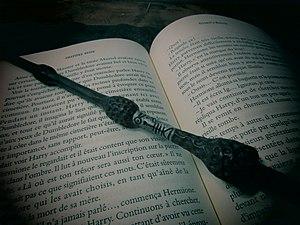
Double-page de Harry Potter 7 avec réplique de la baguette de sureau. British
Joanne Rowling [ d͡ʒoʊˈæn ˈroʊlɪŋ], plus connue sous les noms de plume J. K. Rowling et Robert Galbraith, est une romancière et scénariste anglaise née le 31 juillet 1965 dans l’agglomération de Yate, dans le Gloucestershire du Sud. Elle doit sa notoriété mondiale à la série Harry Potter, dont les romans traduits en près de quatre-vingts langues ont été vendus à plus de 500 millions d'exemplaires dans le monde.